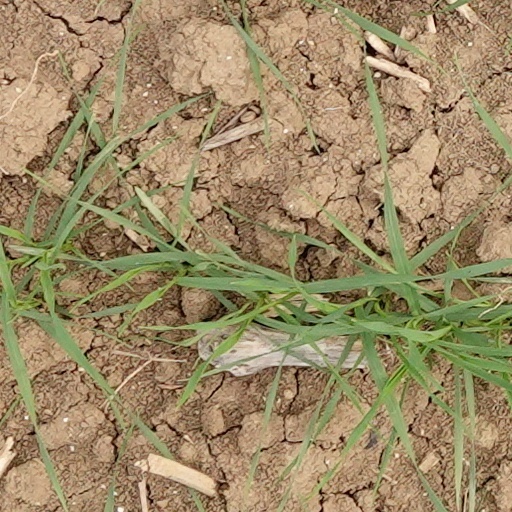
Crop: wheat